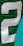
Number: 2